Tom Pudding

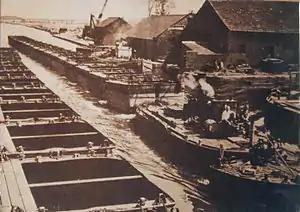
Tom Puddings at Castleford Gauging Station

Tom Pudding was the name given to the tub boats on the Aire and Calder Navigation, introduced in 1863 and used until 1985, which were a very efficient means of transferring and transporting coal from the open cast collieries of the South Yorkshire Coalfield near Stanley Ferry to the Port of Goole, competing with rail. The name derives from their resemblance to a string of black puddings or perhaps Yorkshire puddings and the first name of the original constructor.